South Trenton, New Jersey

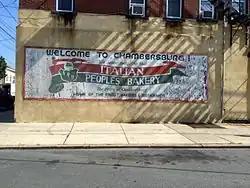
A sign for the Italian Peoples Bakery on Butler Street, a neighborhood landmark

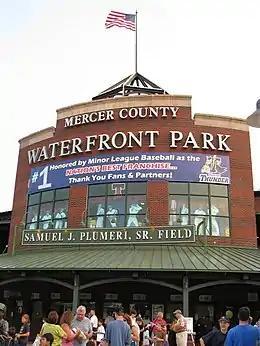
Arm & Hammer Park

Landmarks in South Trenton include the First Baptist Church of Trenton located at the corner of Centre and Bridge Street which was founded in 1805. The Sun National Bank Center was completed in 1999 and hosts hundreds of events per year from hockey games to musical concerts to job fairs as well as the very popular PrimeTime Shootout showcasing some of the nation's best talent in high school basketball. The 2003 PrimeTime Shootout was the site of the highest-scoring game of LeBron James' high school career. It is located at the corner of South Broad St. and Hamilton Ave. The Trenton Thunder's stadium, Arm & Hammer Park, is located at the end of Cass Street (nicknamed "Thunder Road"). It is the Class AA-affiliate of the New York Yankees (formerly the Detroit Tigers and the Boston Red Sox) and counts Tony Clark, Carl Pavano, Trot Nixon, Nomar Garciaparra, David Eckstein, Dioner Navarro, Chen Ming-Wing, Phil Hughes, Robinson Cano, Melky Cabrera, Joba Chamberlain, Ian Kennedy, Bret Saberhagen, Derek Jeter, Bernie Williams, and Roger Clemens (the latter four as injury rehabs). There were two other Trenton minor league teams: the Trenton Senators and the Trenton Giants. The Trenton Giants once had Willie Mays (see Say Hey: The Autobiography of Willie Mays, by Willie Mays with Lou Sahadi, copyright 1988, starting at p. 46) among its former players. The New Jersey State Prison (NJSP) is also located in South Trenton mainly along 2nd St. and has a mural dedicated to the Trenton Thunder along its side that faces Thunder Road.